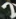
Number: 7